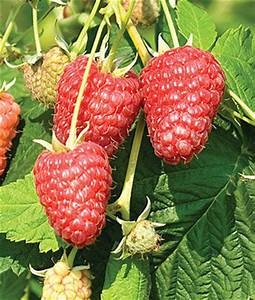
Label: raspberry